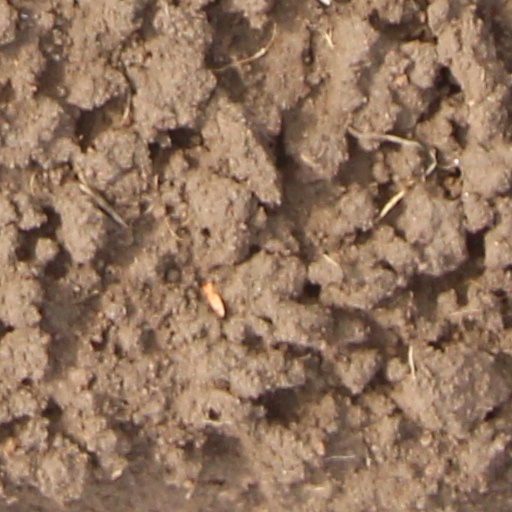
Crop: wheat